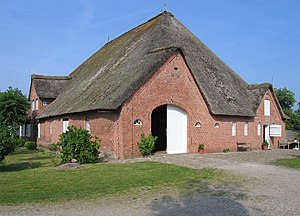
Sæd (Stabelholm) / Billeder
Sæd eller Seeth er en landsby og kommune i det nordlige Tyskland under Kreis Nordfriesland i delstaten Slesvig-Holsten. Byen er beliggende fem kilometer øst for Frederiksstad på gestryggen i landskabet Stabelholm. Sæds byvåben viser en typisk stabelholmsk bondeklokke.